O'Brian Woodbine

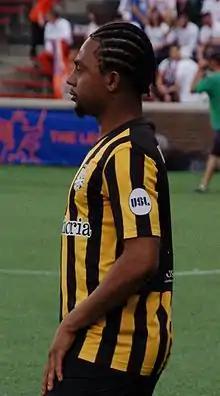
Woodbine playing for Charleston Battery in 2016

O'Brian Woodbine (born 11 January 1988) is a Jamaican footballer who played as a defender.